Gosforth East Middle School

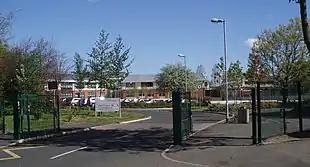
Gosforth East Middle School building

The school started in 1960 as Gosforth East Secondary School and became Gosforth East Middle School when Northumberland County Council changed to a three-tier education system in 1973.